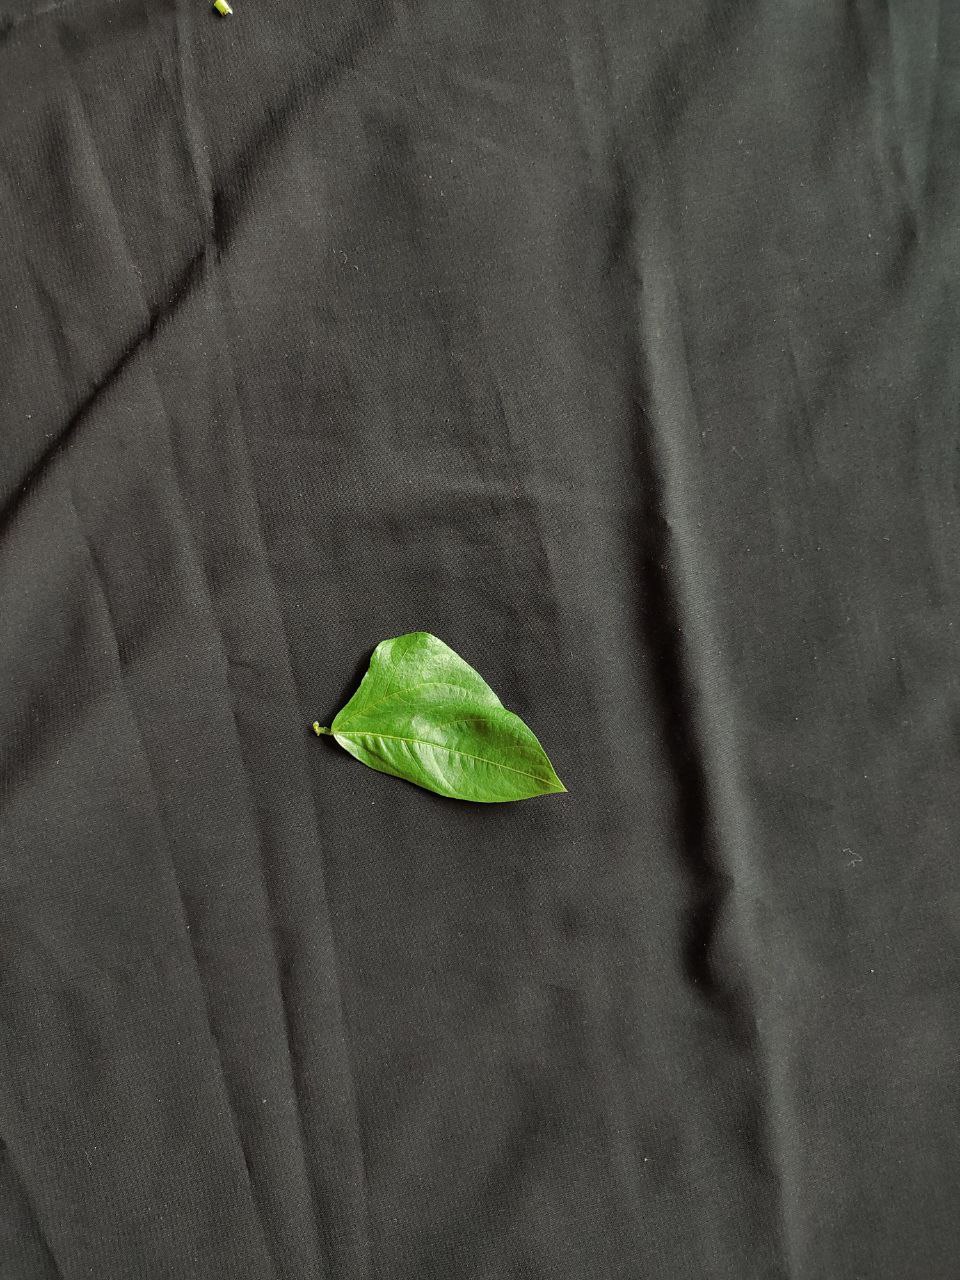
Crop: cowpea
Leaf condition: Fresh Leaf